Economic history of Portugal

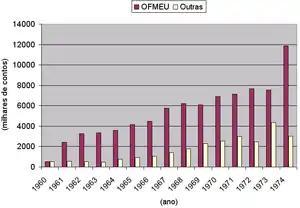
Portuguese Military Expenses during the Portuguese Colonial War: OFMEU – National Budget for Overseas Military Expenses; * conto – popular expression for "1000 $ (PTE)".

The First Republic was ended by a military coup in May 1926, but the newly installed government failed to fix the nation's precarious financial situation. Instead, President Óscar Fragoso Carmona invited António de Oliveira Salazar to head the Ministry of Finance, and the latter agreed to accept the position provided he would have veto power over all fiscal expenditures. At the time of his appointment in 1928, Salazar held the Chair of Economics at the Law School of the University of Coimbra and was considered by his peers to be Portugal's most distinguished authority on inflation. For forty years, first as minister of finance (1928–32) and then as prime minister (1932–68), Salazar's political and economic doctrines shaped the progress of the country.